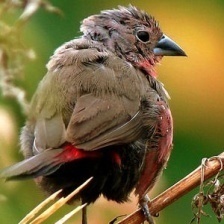
Species: AFRICAN FIREFINCH
Scientific name: LAGONOSTICTA RUBRICATA
ImageNet parent category: house_finch